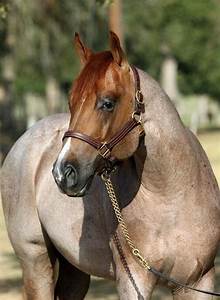
Label: horse